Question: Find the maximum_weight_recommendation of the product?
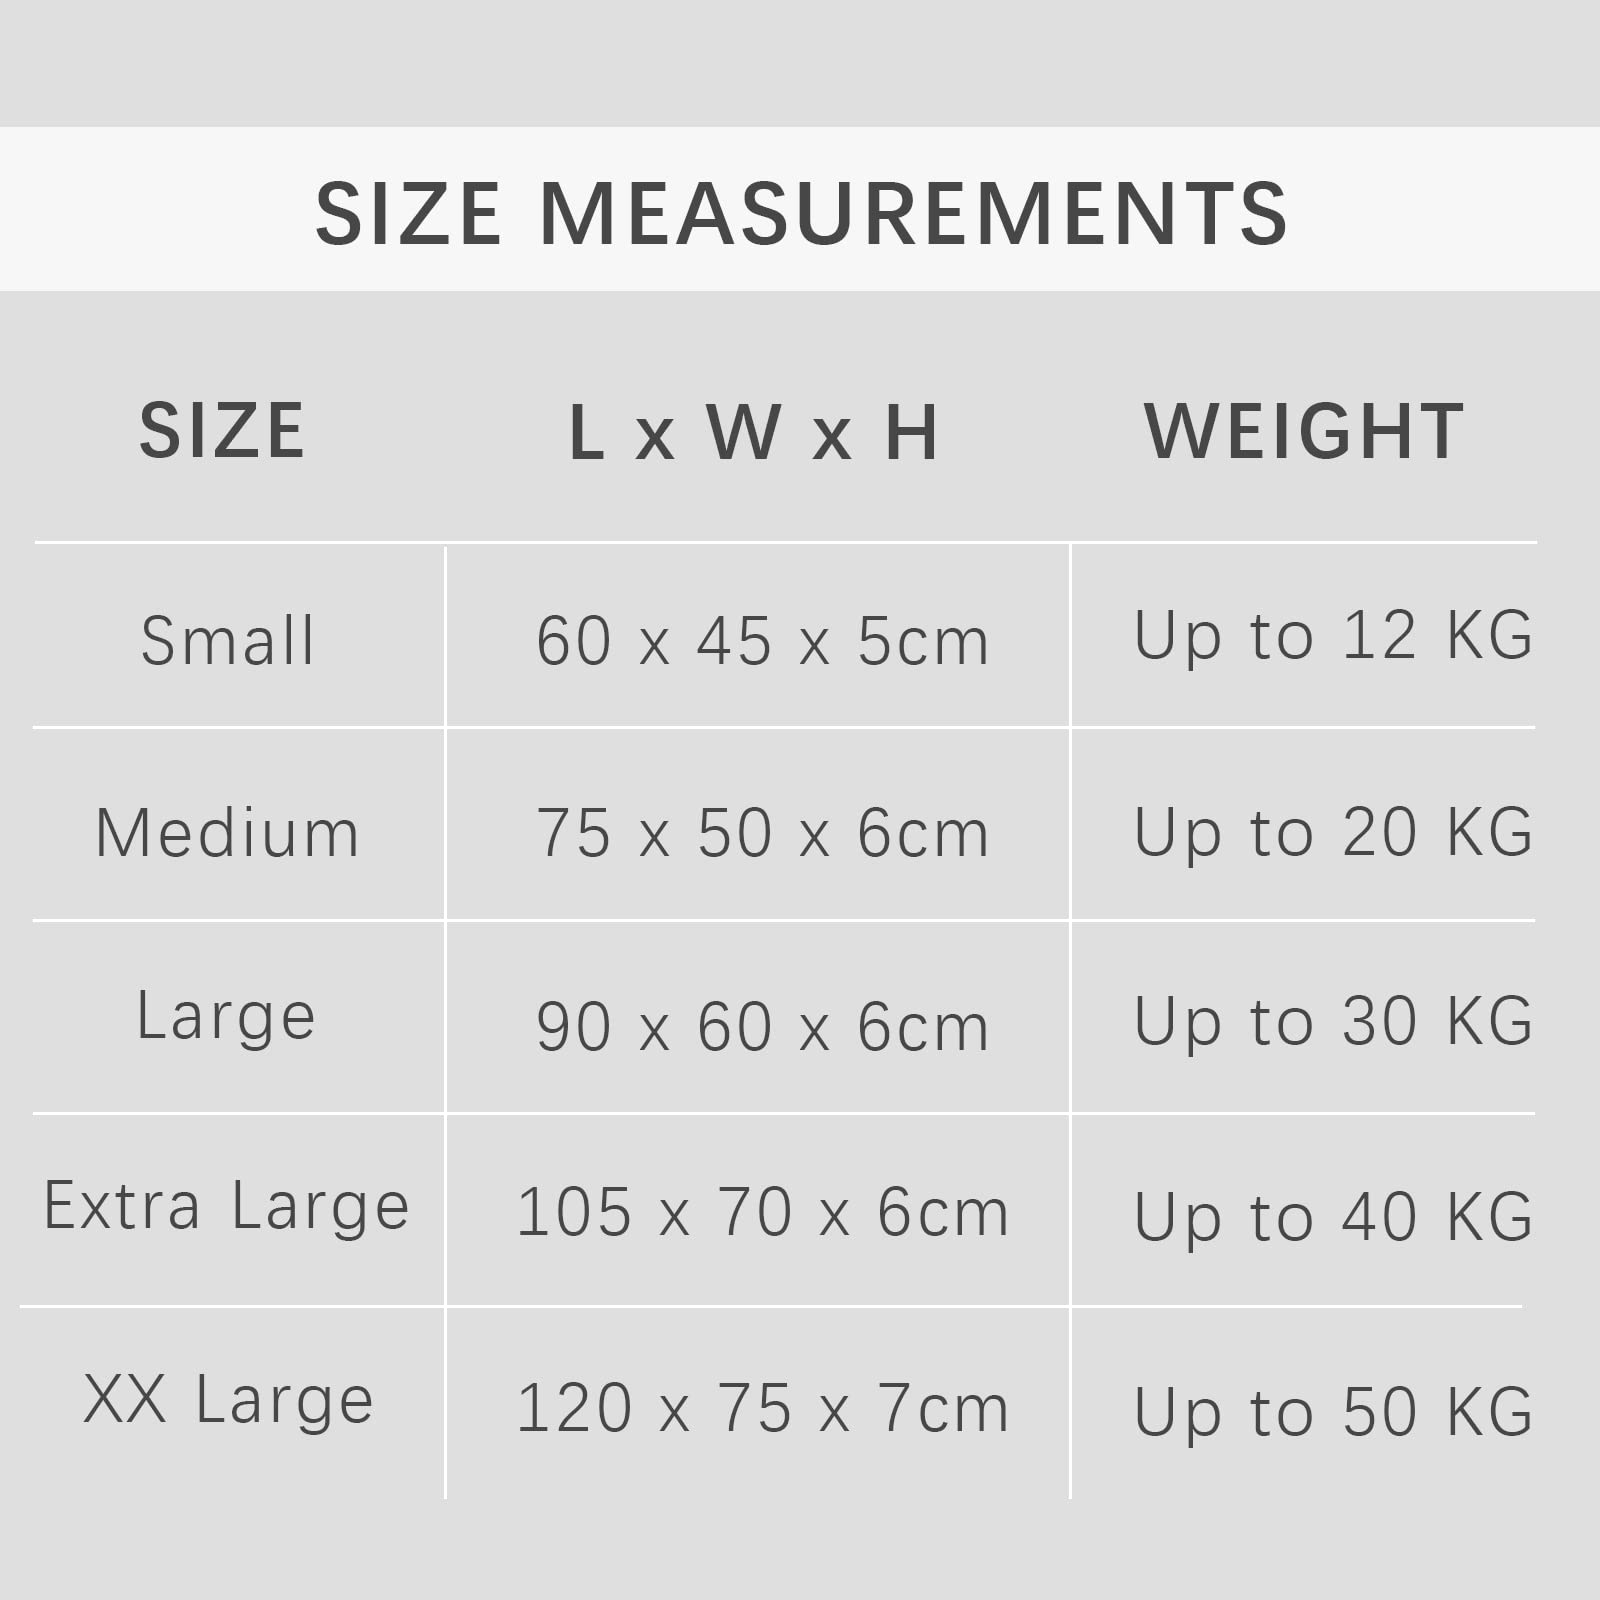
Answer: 50 kilogram